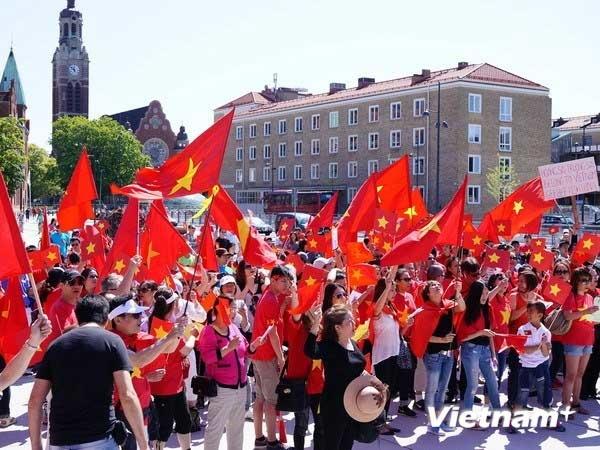
có những lá cờ đang được cầm trên tay của những người trong đám đông